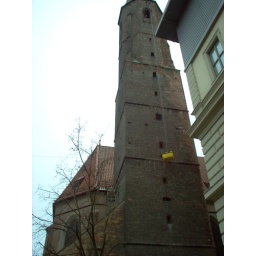
There is a man in the top window of the tower lowering pil